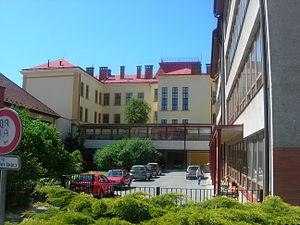
Uherský Brod est une ville du district d'Uherské Hradiště, dans la région de Zlín, en Tchéquie. Sa population s'élevait à 16 522 habitants en 2018.